Roller Derby Skateboard

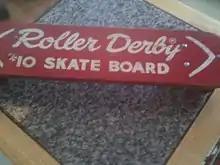

The Roller Derby Skateboard was the first mass-produced skateboard, sold by the Roller Derby Skate Company as a "Skate Board" (without the "#10"). Roller Derby made this skateboard in their La Mirada, CA factory, and it was available nationwide at Roller Derby arenas in 1959, and then in Thrifty Drugstores and Sears, Roebuck and Co. as the "Roller Derby Skate Board" in 1960. It was very similar to the first commercially available skateboard; the red, flat, straight-sided, steel-wheeled "Bun Board" which had been made and sold in Hermosa Beach by Alf Jensen since 1957. In 1964 Roller Derby added 3 surfboard-shaped rubber-wheeled models similar to Makaha skateboards produced in 1963. These three skateboards were produced in their Litchfield, Illinois plant.